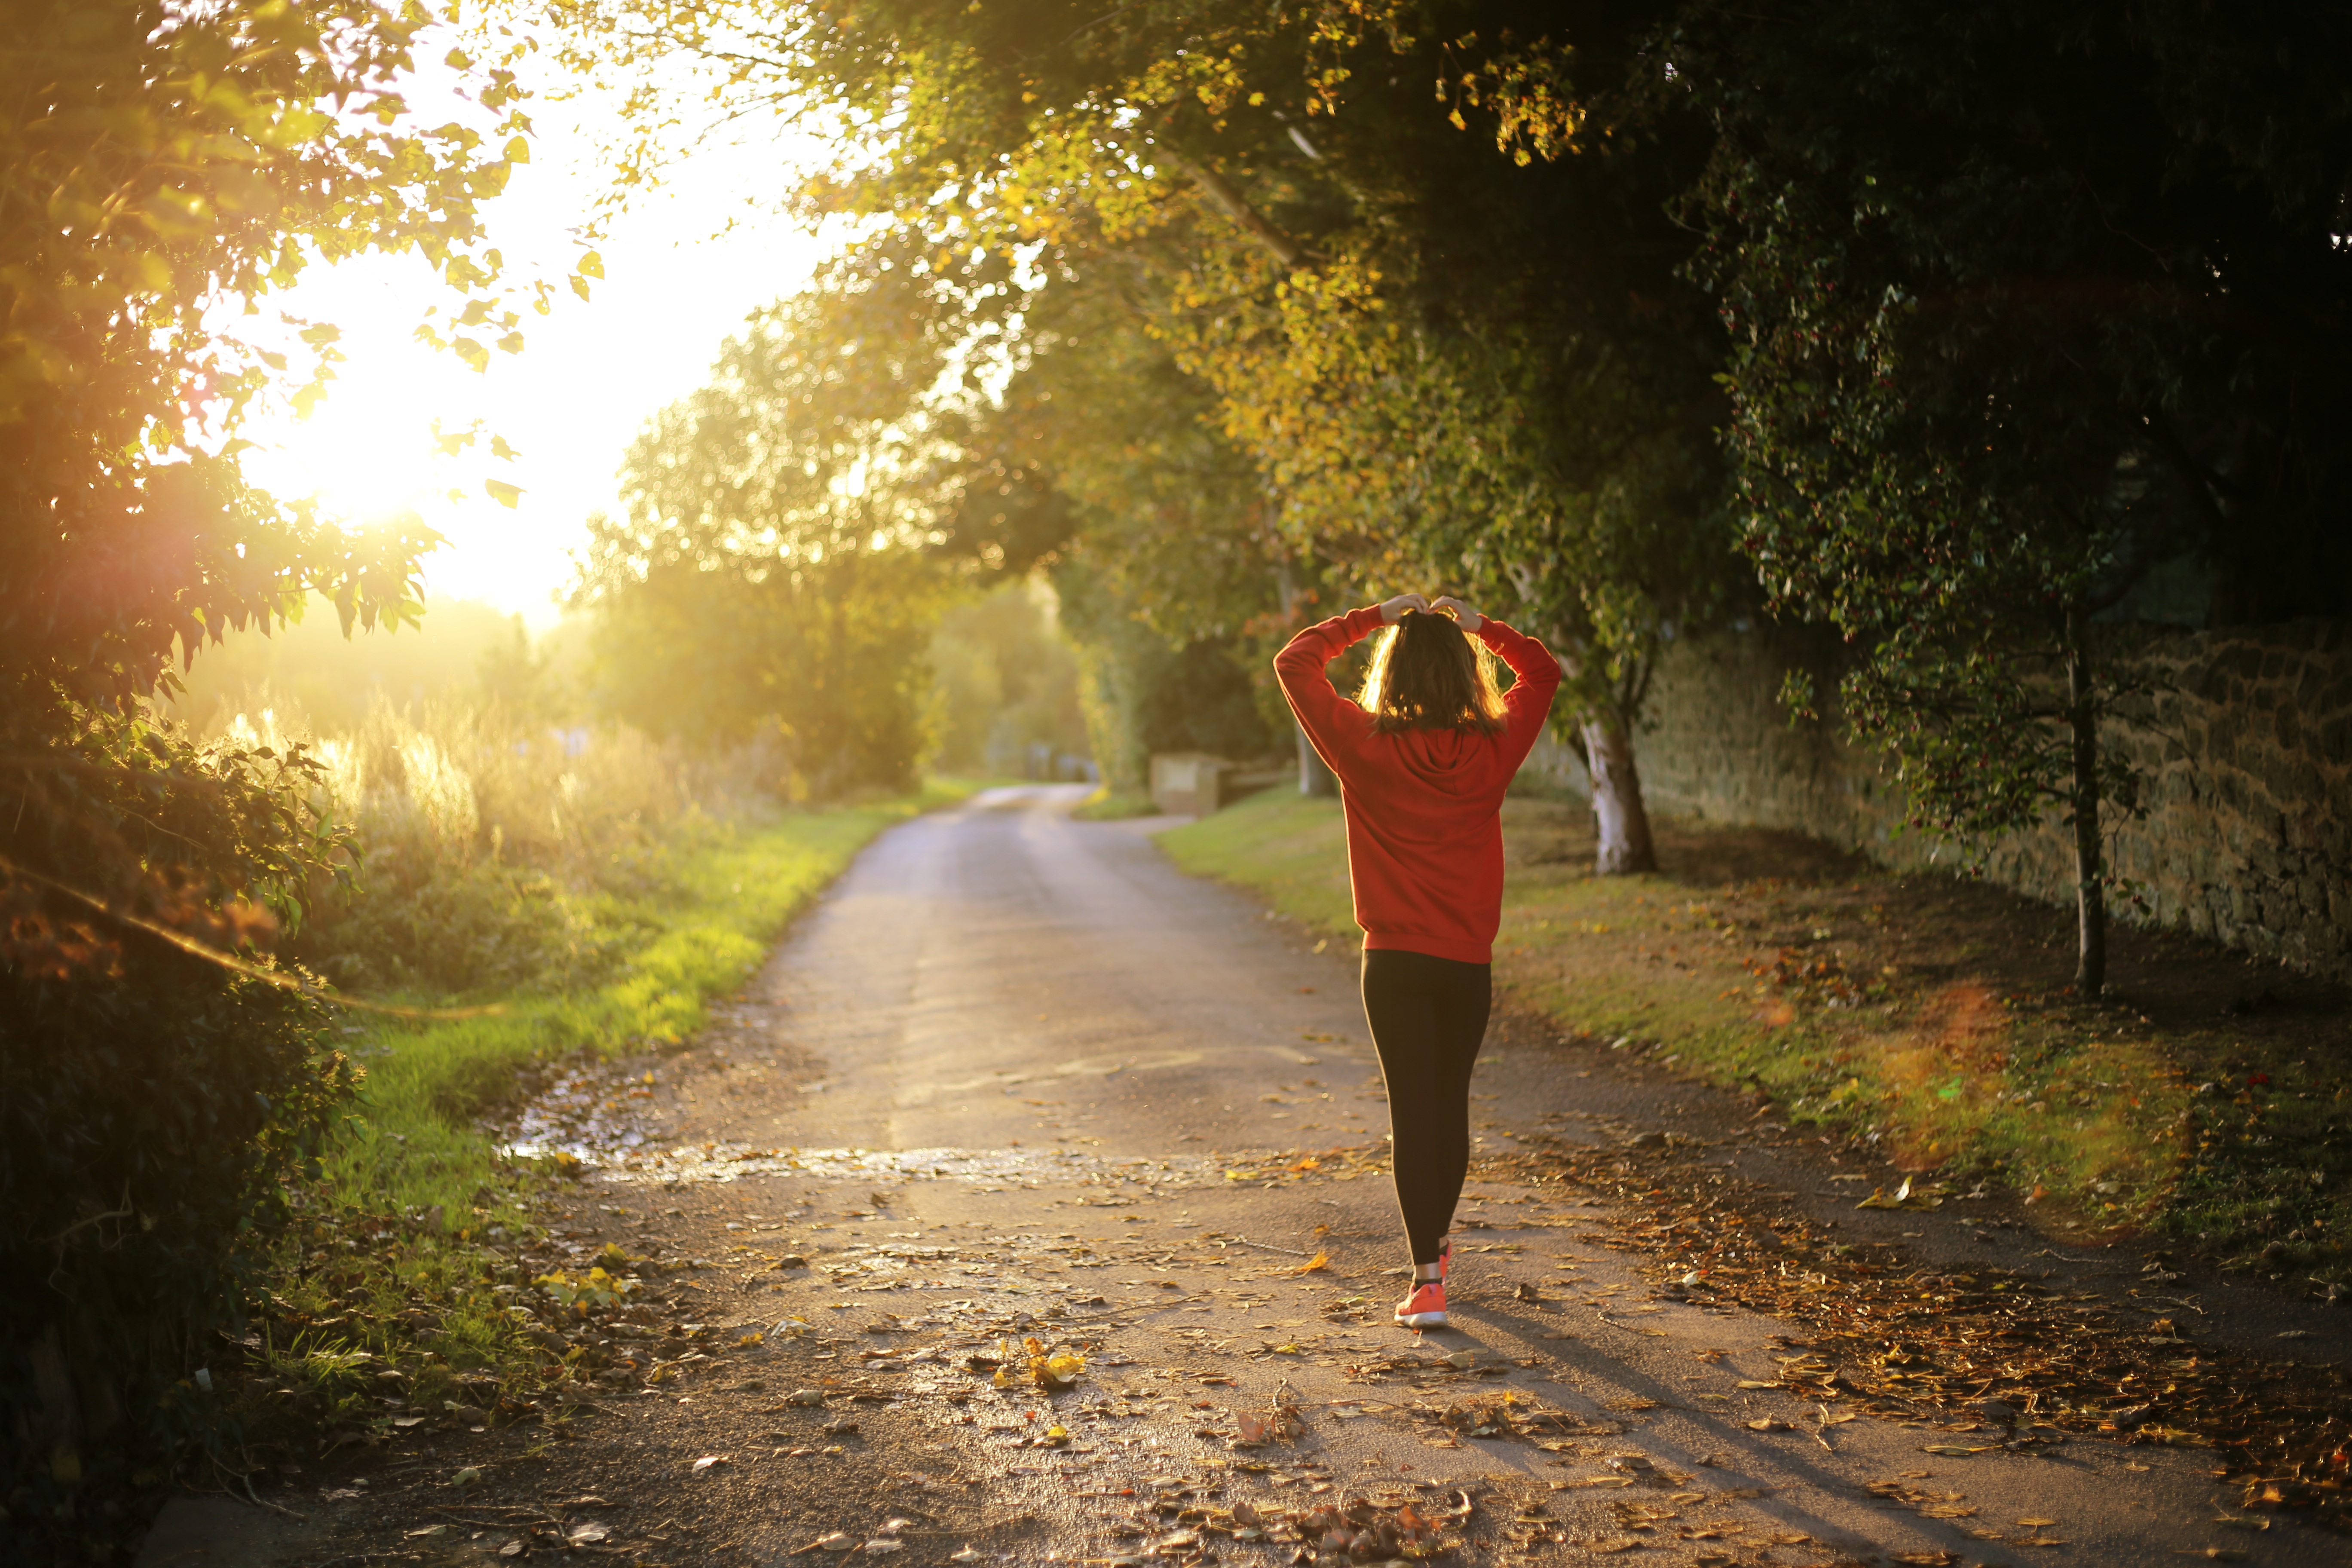
tree, nature, forest, pathway, grass, walking, person, light, blur, girl, sun, woman, sunset, street, sunlight, morning, leaf, fall, dawn, recreation, evening, autumn, season, close up, trees, leaves, outdoors, focus, adult, atmospheric phenomenon